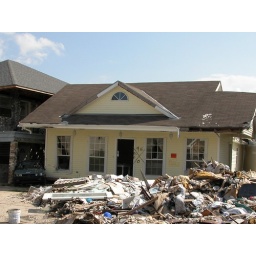
Note the car which got crushed sideways by the house